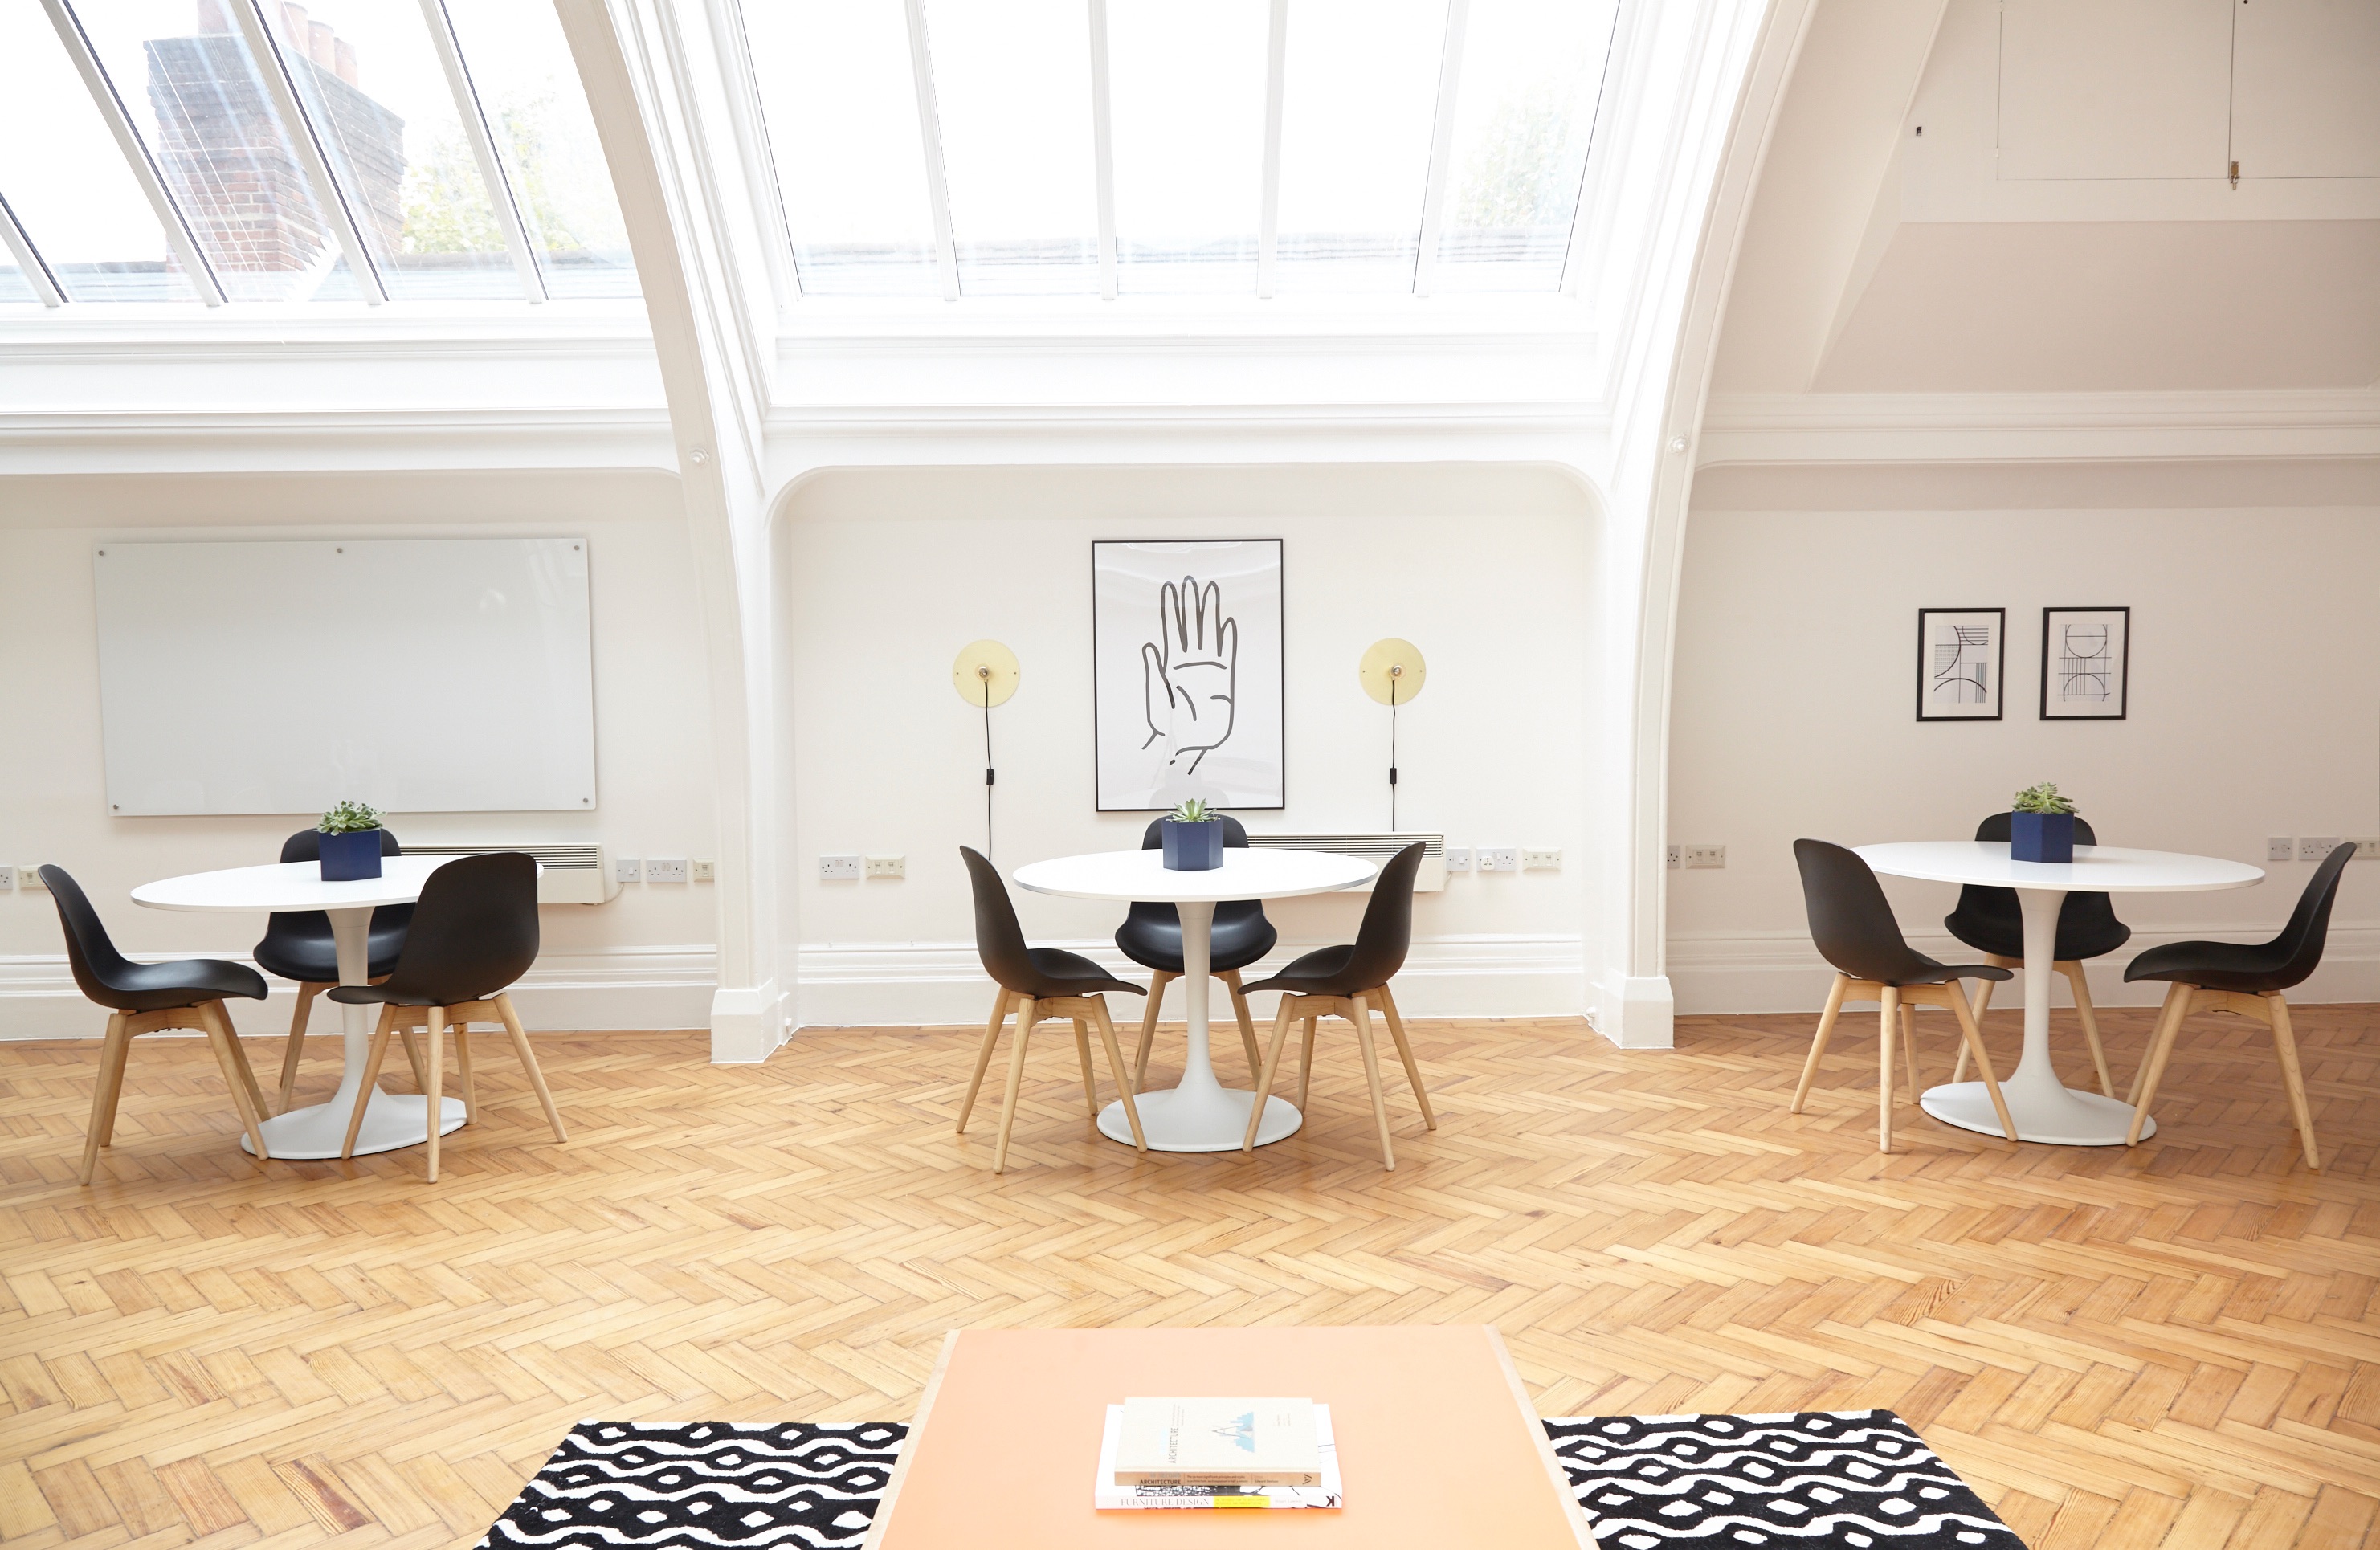
table, light, floor, home, cottage, office, indoor, property, living room, room, apartment, modern, interior design, design, waiting room, real estate, flooring